Acquired hand deformity

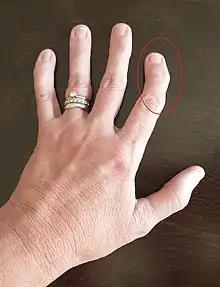

Boutonnière deformity is depicted by injury to the central slip where the proximal interphalangeal joint (PIP) remains flexed while the distal interphalangeal joint (DIP) hyperextends... Central slip is the tendon on the top of the finger attached to the middle bone of the finger, aiding the straightening of the middle PIP joint